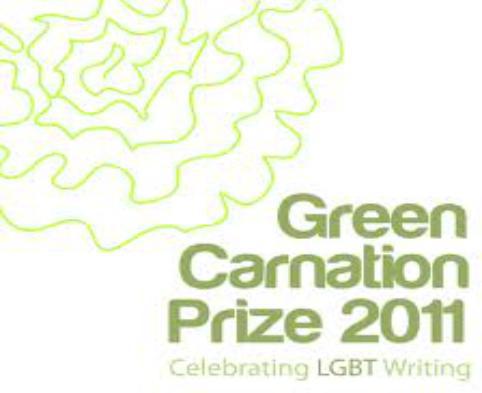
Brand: Carnation
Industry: Food